Railway Rivals

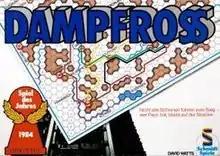
German edition "Dampfross" published by Schmidt Spiele in 1983

David Watts, a geography teacher, originally developed the game as a teaching aid to help students become familiar with the geography of industrialized countries and to demonstrate how geography and competition had resulted in railways being developed in some places but not others. He self-published the game through his own company, Rostherne Games, initially in kit form (hex sheets and colouring instructions) for several years before it was released in a boxed set by Fairmount Simulation Gaming. Watts also sold many individual laminated paper maps covering specific areas of England, Scotland, and India, together with brief instructions and the special dice required.